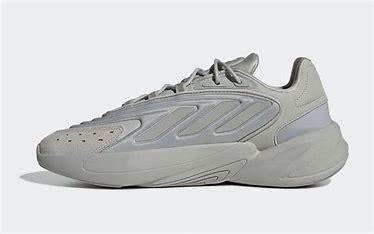
Brand: Adidas
Model: Ozelia